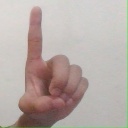
अक्षर: ड